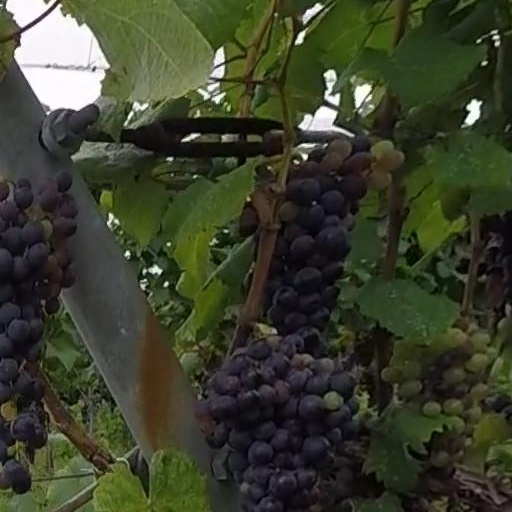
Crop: grape